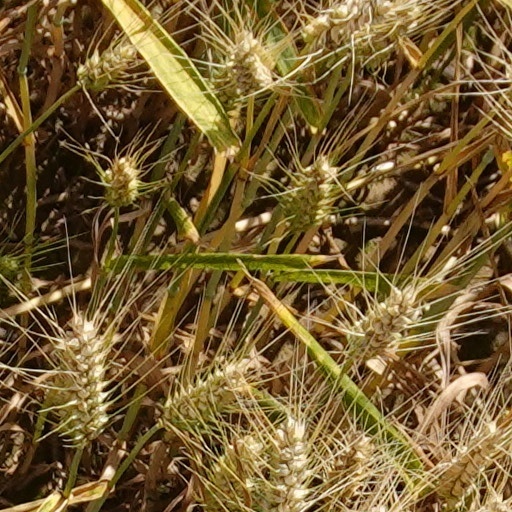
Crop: wheat